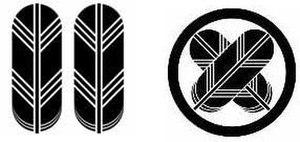
Le clan Kikuchi de la province de Higo est une puissante famille de daimyos de Higo, Kyūshū. La lignée Kikuchi est renommée pour ses courageux services consacrés à la défense de l'empereur et à son opposition aux envahisseurs étrangers. Le clan se distingue pour la première fois en 1009 lors de l'invasion du nord de Kyūshū par les Jurchens. La famille se fait connaître lors de l'invasion mongole du Japon en 1281, quand l'héroïsme de Kikuchi Takefusa permet de repousser l'ennemi. La famille est également active durant la restauration de Kenmu, tentative de l'empereur Go-Daigo de réaffirmer l'autorité impériale face au shogunat Kamakura.